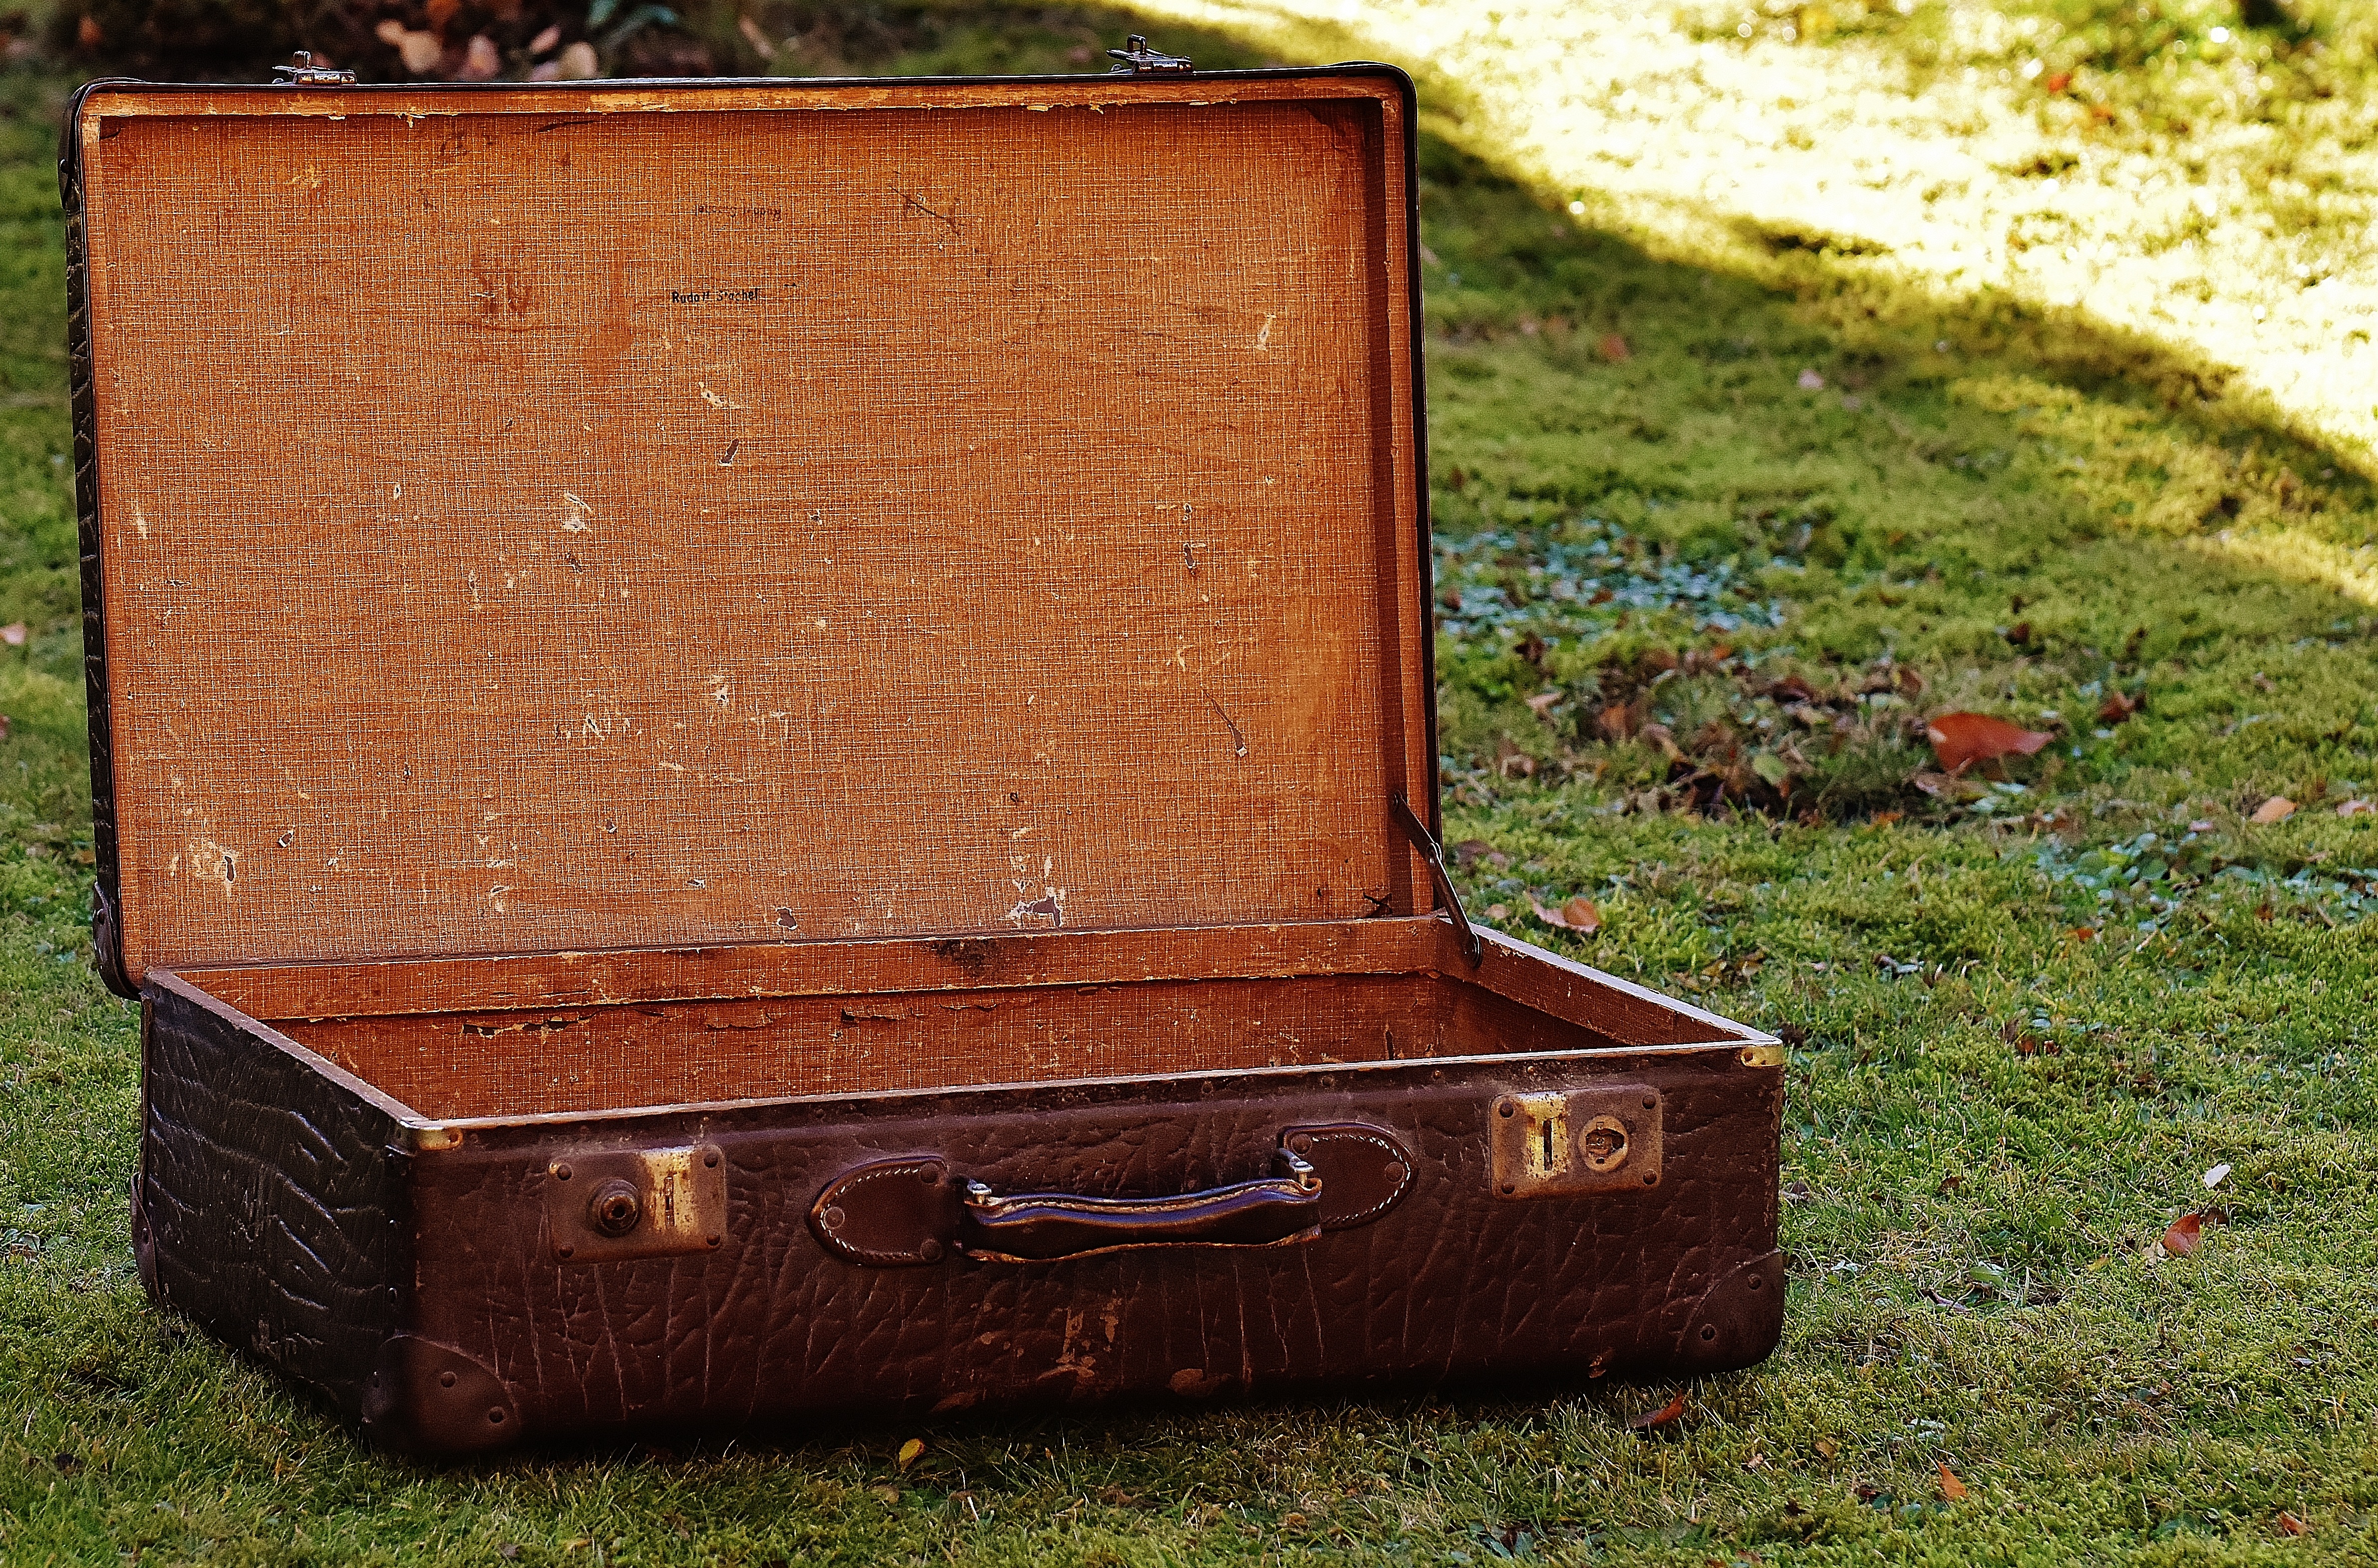
wood, leather, antique, junk, furniture, luggage, chest, generations, beehive, old suitcase, man made object